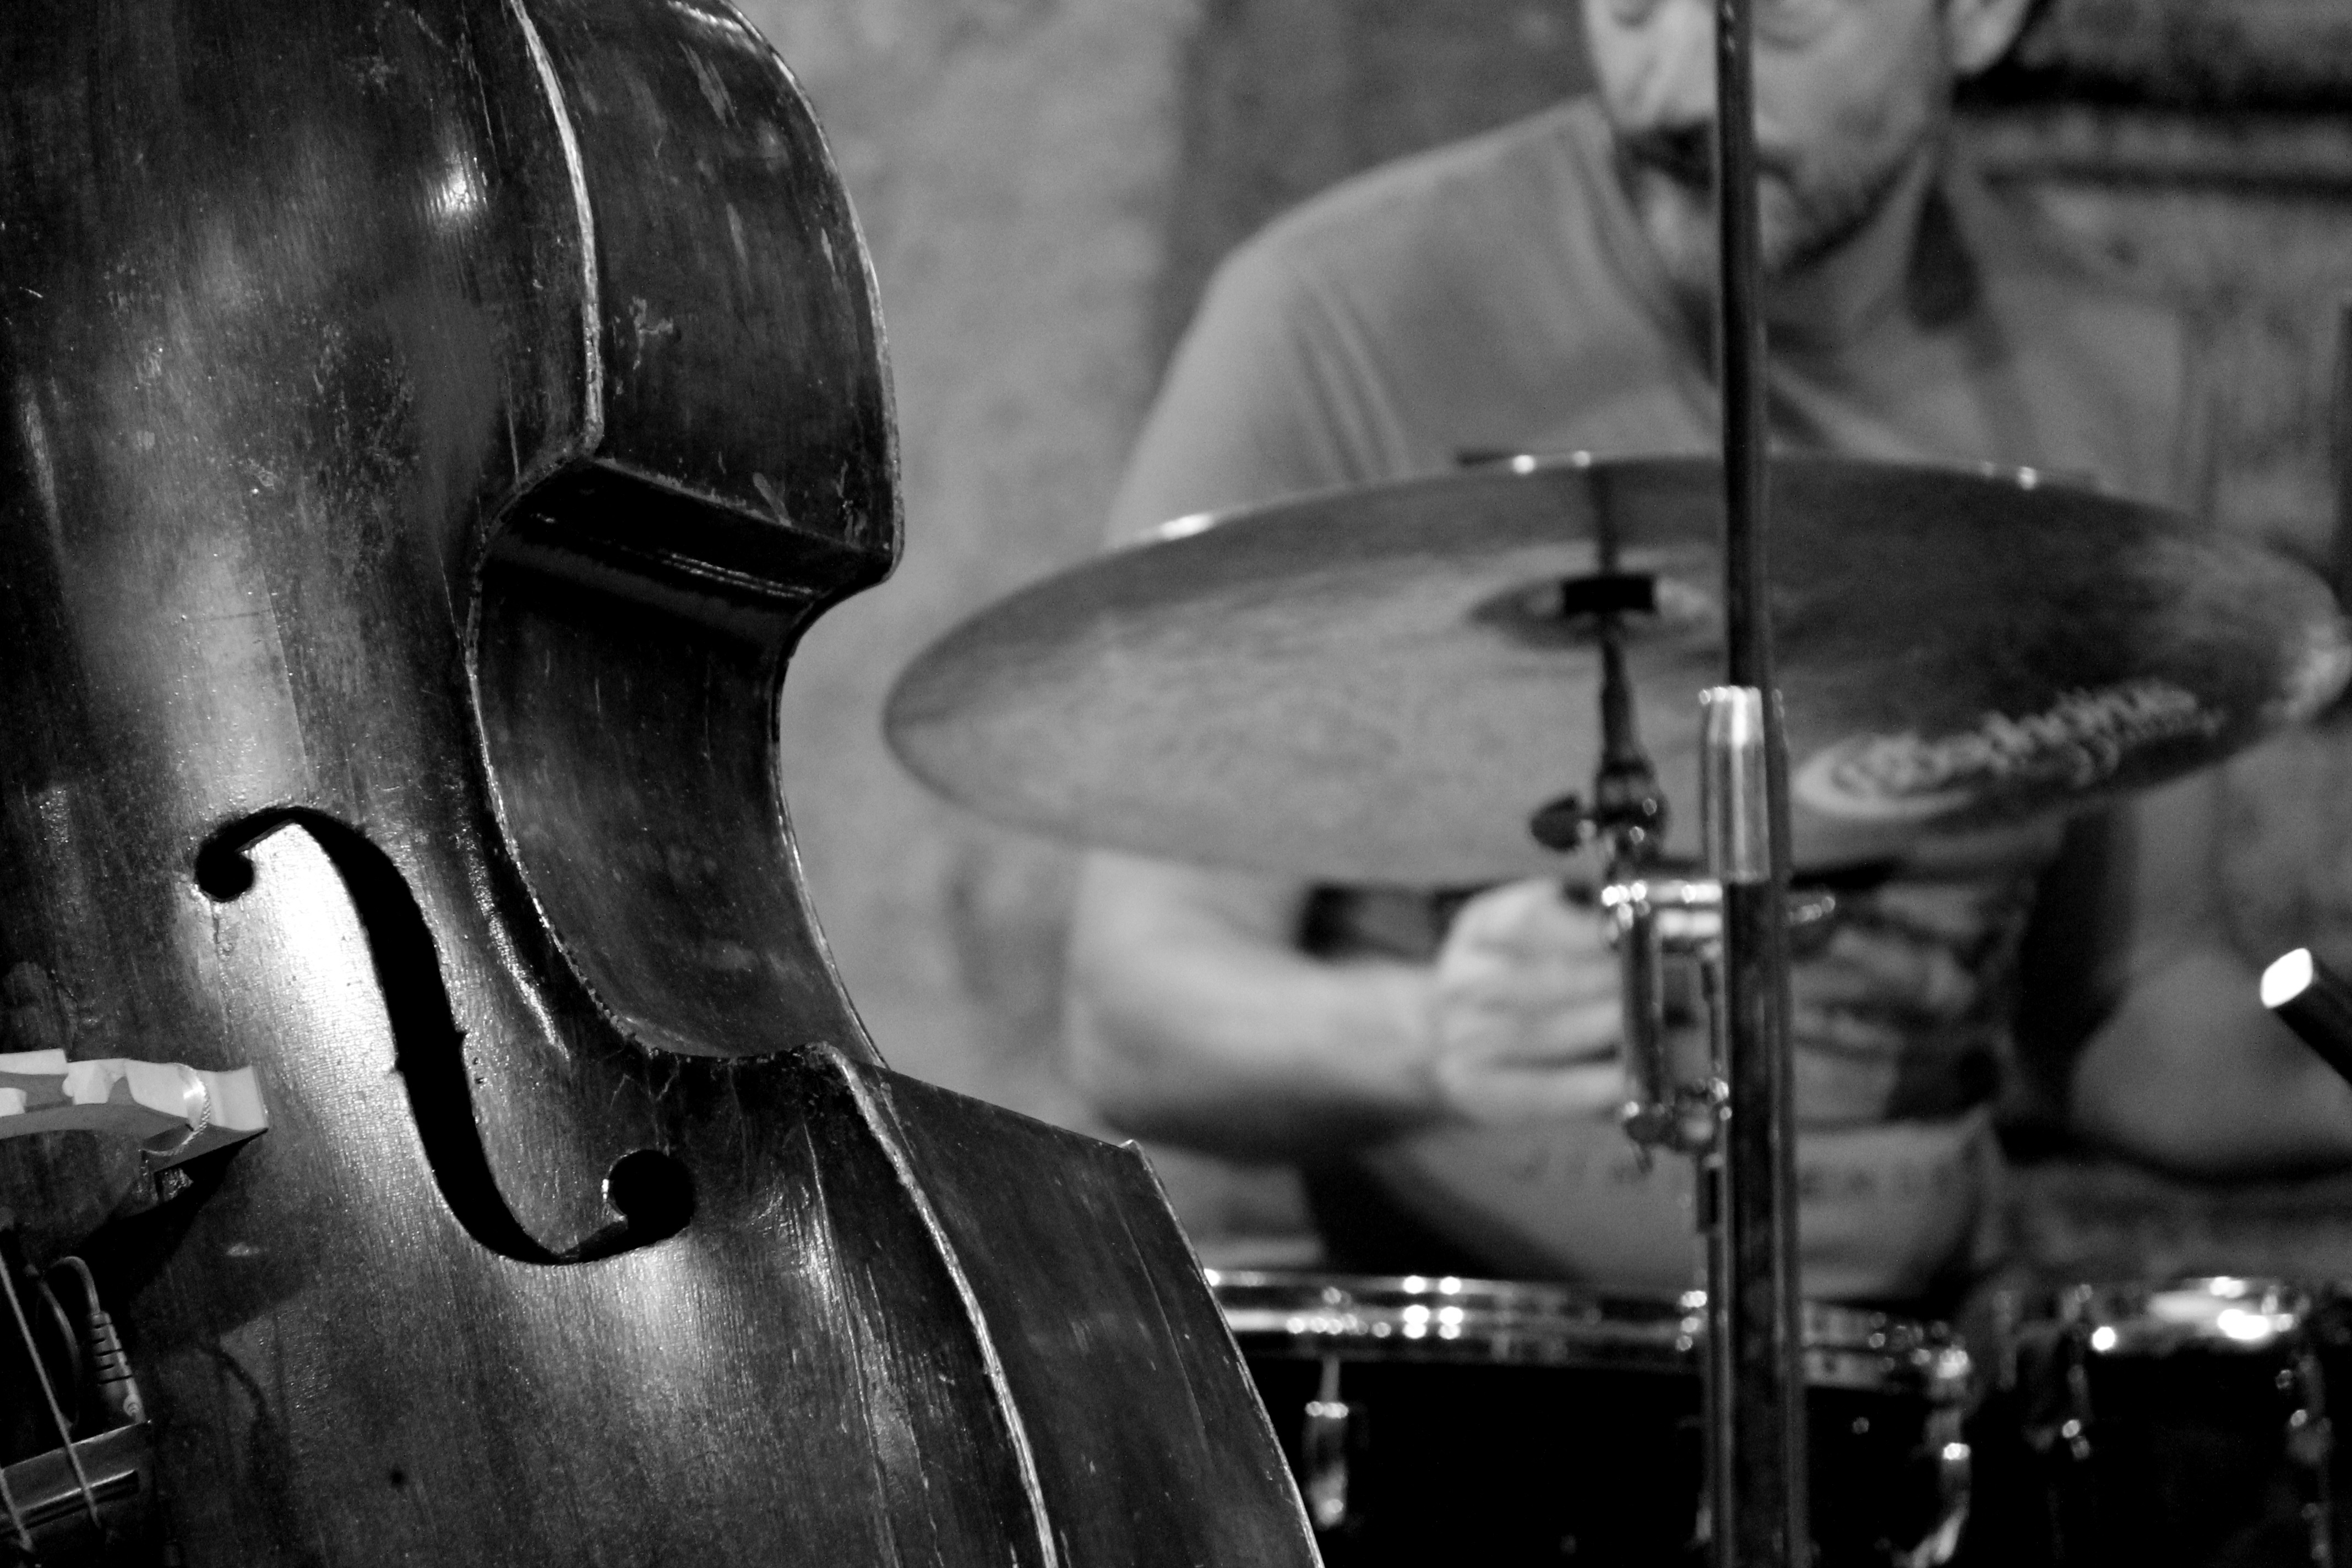
music, black and white, photography, concert, musician, black, monochrome, musical instrument, jazz, drums, drummer, entertainment, lectern, double bass, monochrome photography, string instrument, bowed string instrument